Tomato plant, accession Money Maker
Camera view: vertical (180 deg); turntable rotation: 300 degrees
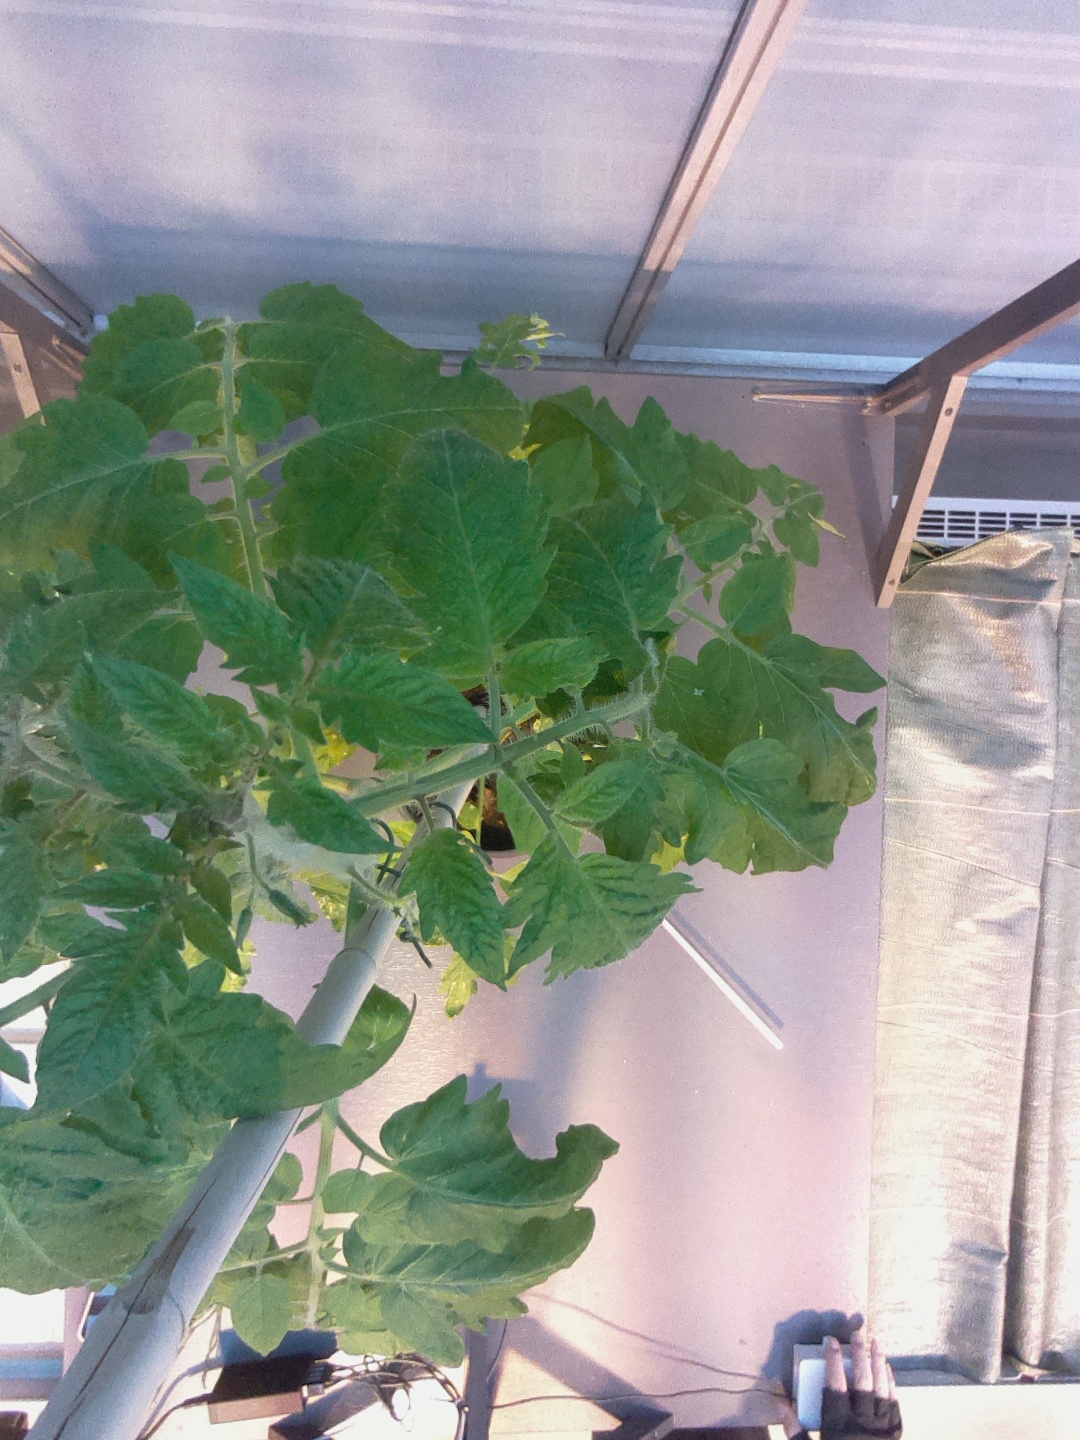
BBCH growth stage 60: First flowers open